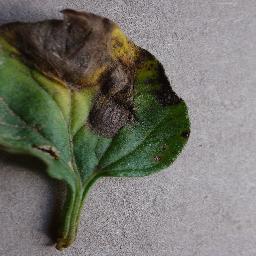
Label: Tomato___Early_blight